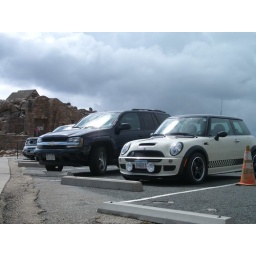
Shadowfax in the pole position at the top of the Mt. Evans road